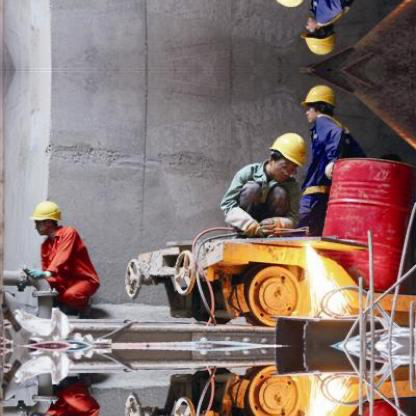
Objects in the image:
label: helmet
label: helmet
label: helmet
label: helmet
label: helmet